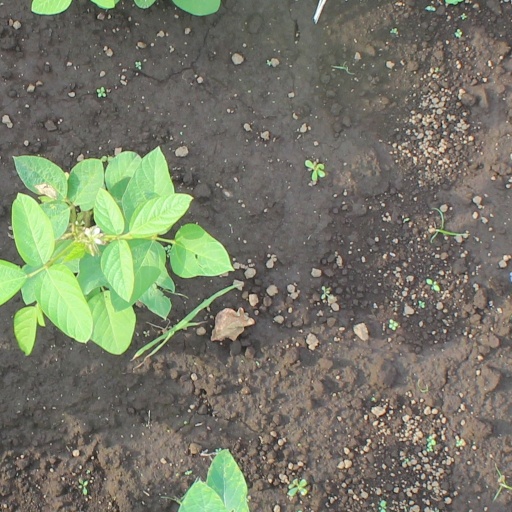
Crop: soybean